62 Cavalry (India)

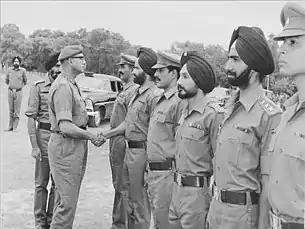
Gen GB Bewoor visiting the Regiment in Feb 1974

The Commandant quickly evolved a plan, which called for holding a number of layback positions and time till each one was to be denied to the enemy. Due to the Pakistani's qualitative superiority in armour, it was vital that one squadron should hold the enemy to gain time for second squadron to move to the next layback position and settle before contact; as in a running fight Sherman tanks would likely have fared badly against Pattons. The regiment headquarter remained with each squadron as it held layback position, from where it could watch the progress of the Pakistani outflanking moves, and thus was able to control and direct the early move of troops to thwart their aim. By late afternoon, the fighting had lasted over six hours and though three Patton tanks had been knocked out and several more damaged, five Sherman tanks on the Indian side had been destroyed. Further, the tanks had almost exhausted their ammunition. However, by then, on the Commandant's incessant requests to General Officer Commanding, 1 Armoured Division, a medium artillery regiment was allocated for support and this greatly helped slow down the Pakistani enemy advance. Meanwhile officers and men collected ammunition from A1 echelon and fed it to leading tanks in open jeeps, at times under enemy artillery fire. Finally, the Pakistani armour was halted on line Ring Contour – Ghaon – Grave Yard and the Regiment held area Kaloi – Chak Ali to block their passage to Maharajke or its interference with Brigade Defended Sector at Kaloi. 1 Armoured Division account of operations for 11 September 1965 reads:-